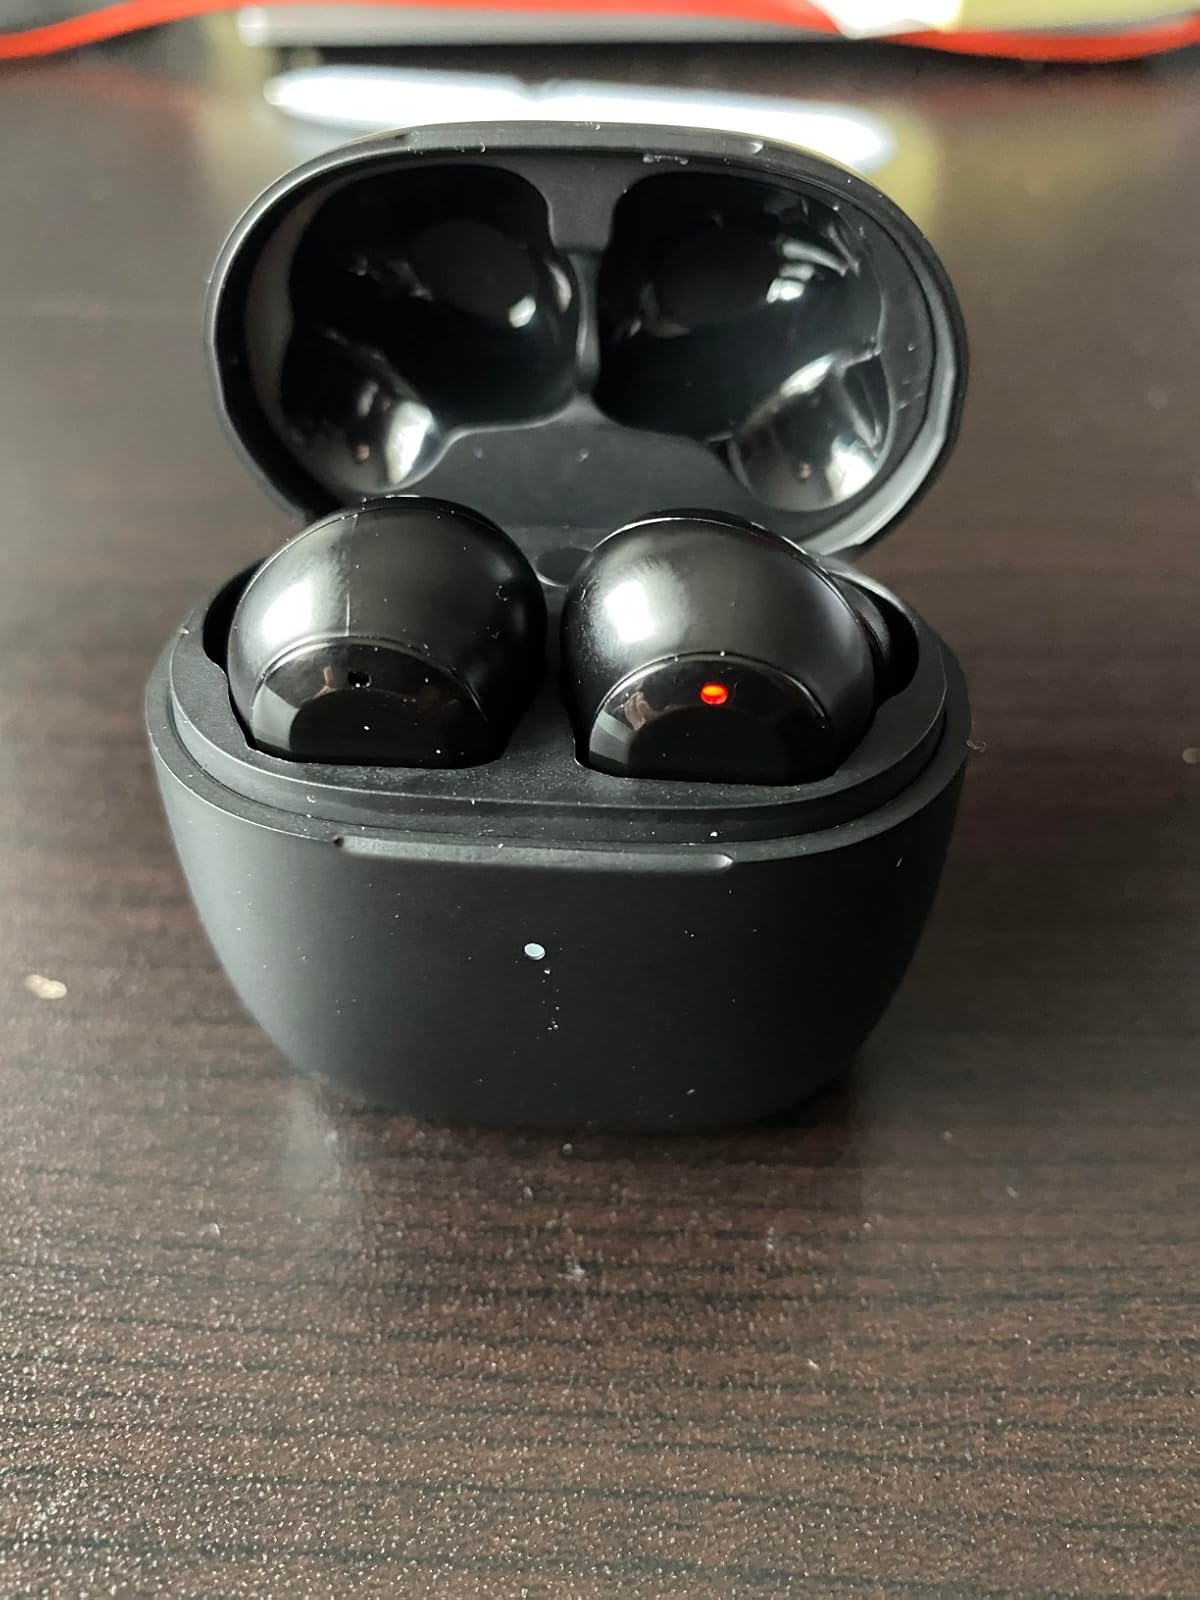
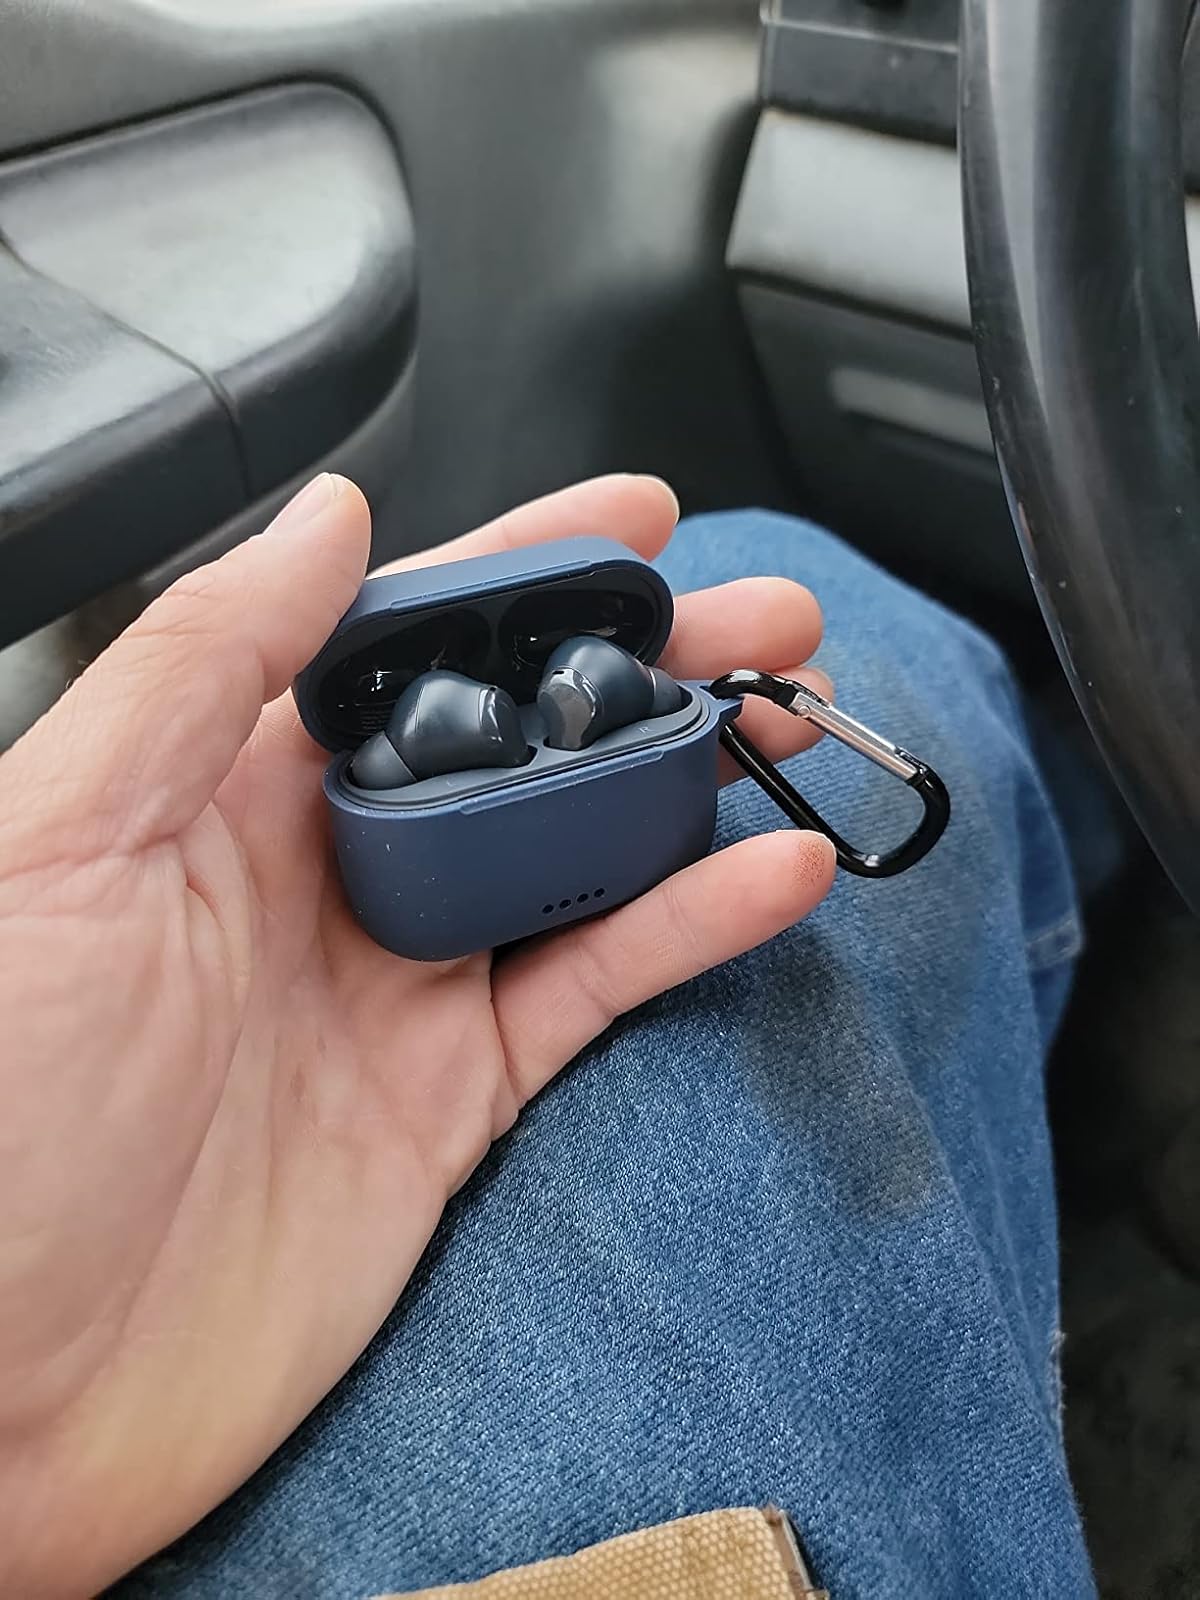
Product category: earbuds
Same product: no